Bonseki

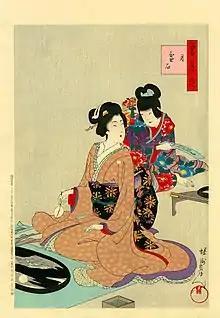
A woman making a tray landscape showing the full moon. Ukiyo-e woodblock print by Yōshū Chikanobu, 1899

Bonseki ("tray rocks") is the ancient Japanese art of creating miniature landscapes on black trays using white sand, pebbles, and small rocks.